Aleksander Kwaśniewski

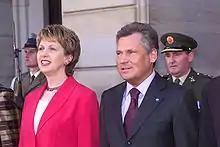
Kwaśniewski with the President of Ireland Mary McAleese in Dublin, Ireland.

After a history of sometimes acrimonious relations with Lithuania, Kwaśniewski was a driving force behind the presidential summit in Vilnius in 1997, at which the two countries' presidents signed a treaty of friendship. Poland subsequently became one of the strongest advocates of Lithuanian membership in NATO and the European Union and the strongest advocate of Ukraine in Europe. In 2000 he was re-elected in a single round, collecting 53.9 percent of the vote. His election campaign slogan was: "A home for all—Poland" ("Dom wszystkich—Polska"). To date, this is the only time since the end of Communism that a presidential election has been decided in a single round.